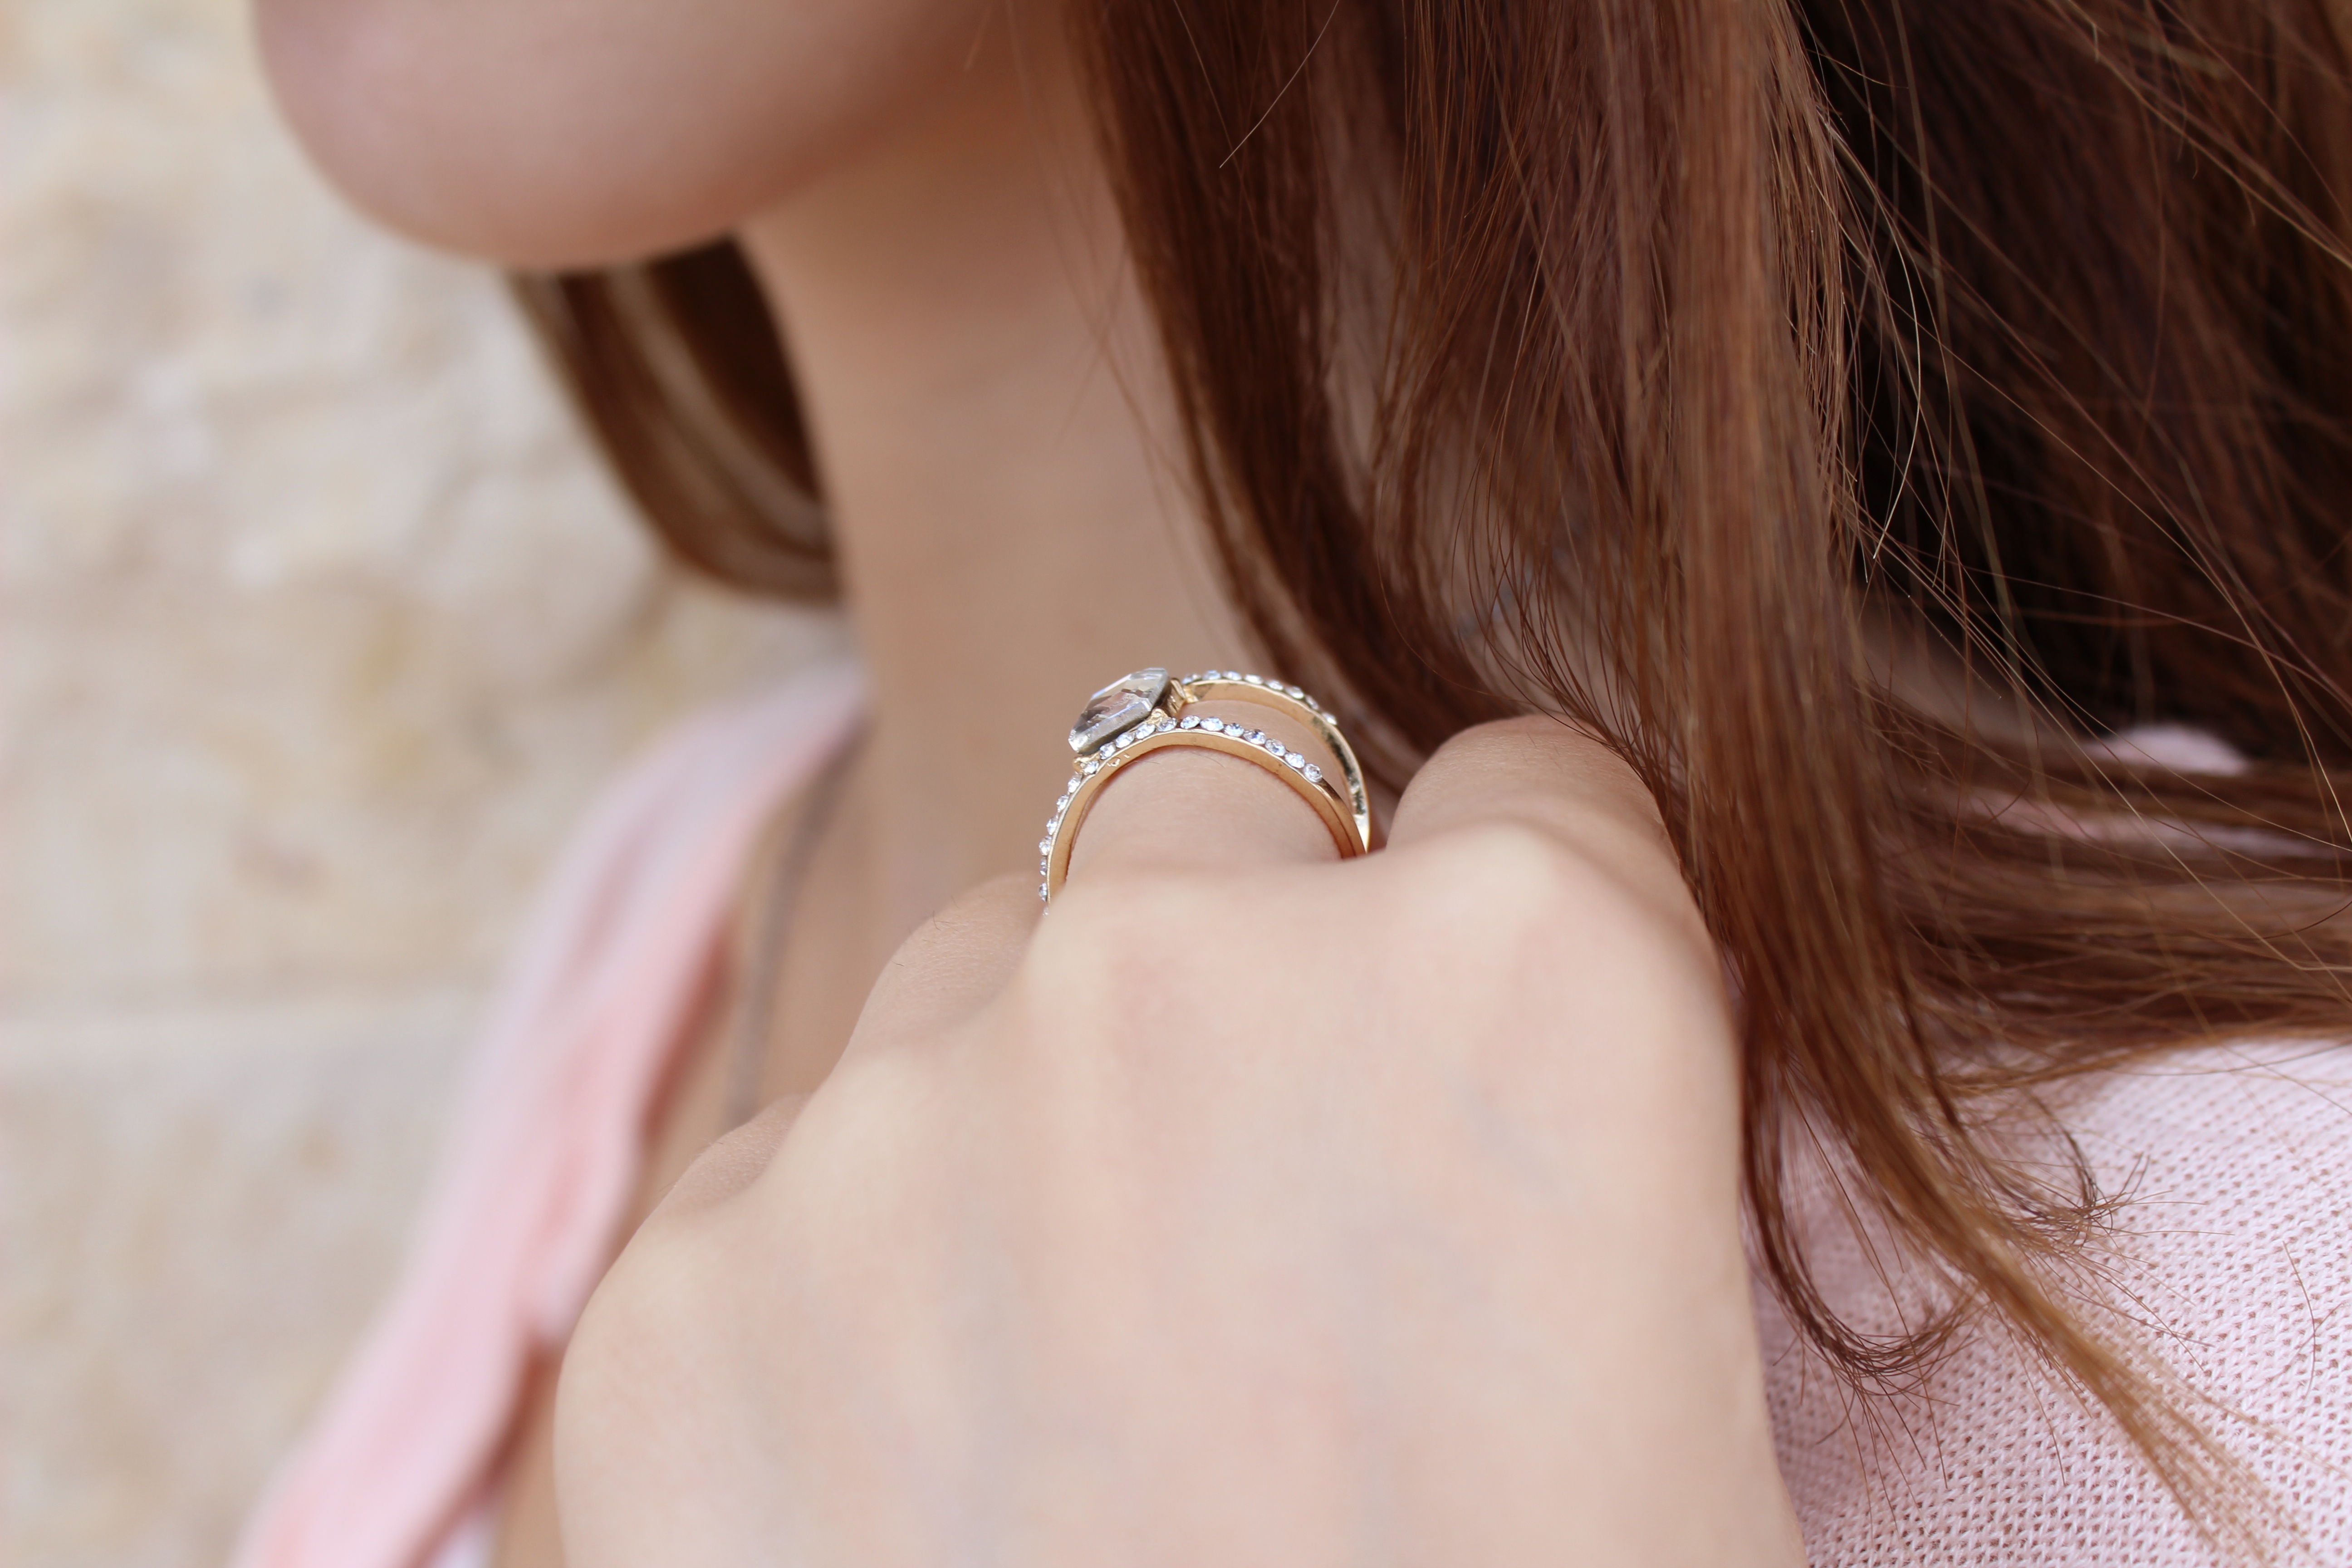
hand, woman, hair, ring, ear, hairstyle, engagement, jewelry, long hair, jewellery, jewel, dress, luxury, gold, silver, earrings, beauty, organ, expensive, diamond, glamour, accessory, brown hair, fashion accessory